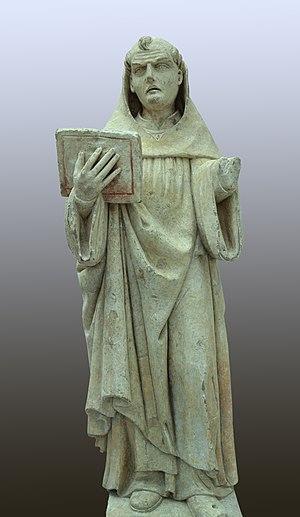
Sculpture d'un saint-moine, datée de la seconde moitié du XVIe - ou du début du XVIIe siècle, (le matériau est un ""calcaire de l'Avesnois"")
Les « Belles du Nord » sont un groupe de quatre sculptures, dont deux considérées comme exceptionnelles et comme une « découverte archéologique majeure ». Ces pièces ont été découvertes en 2013 lors d’un diagnostic archéologique.